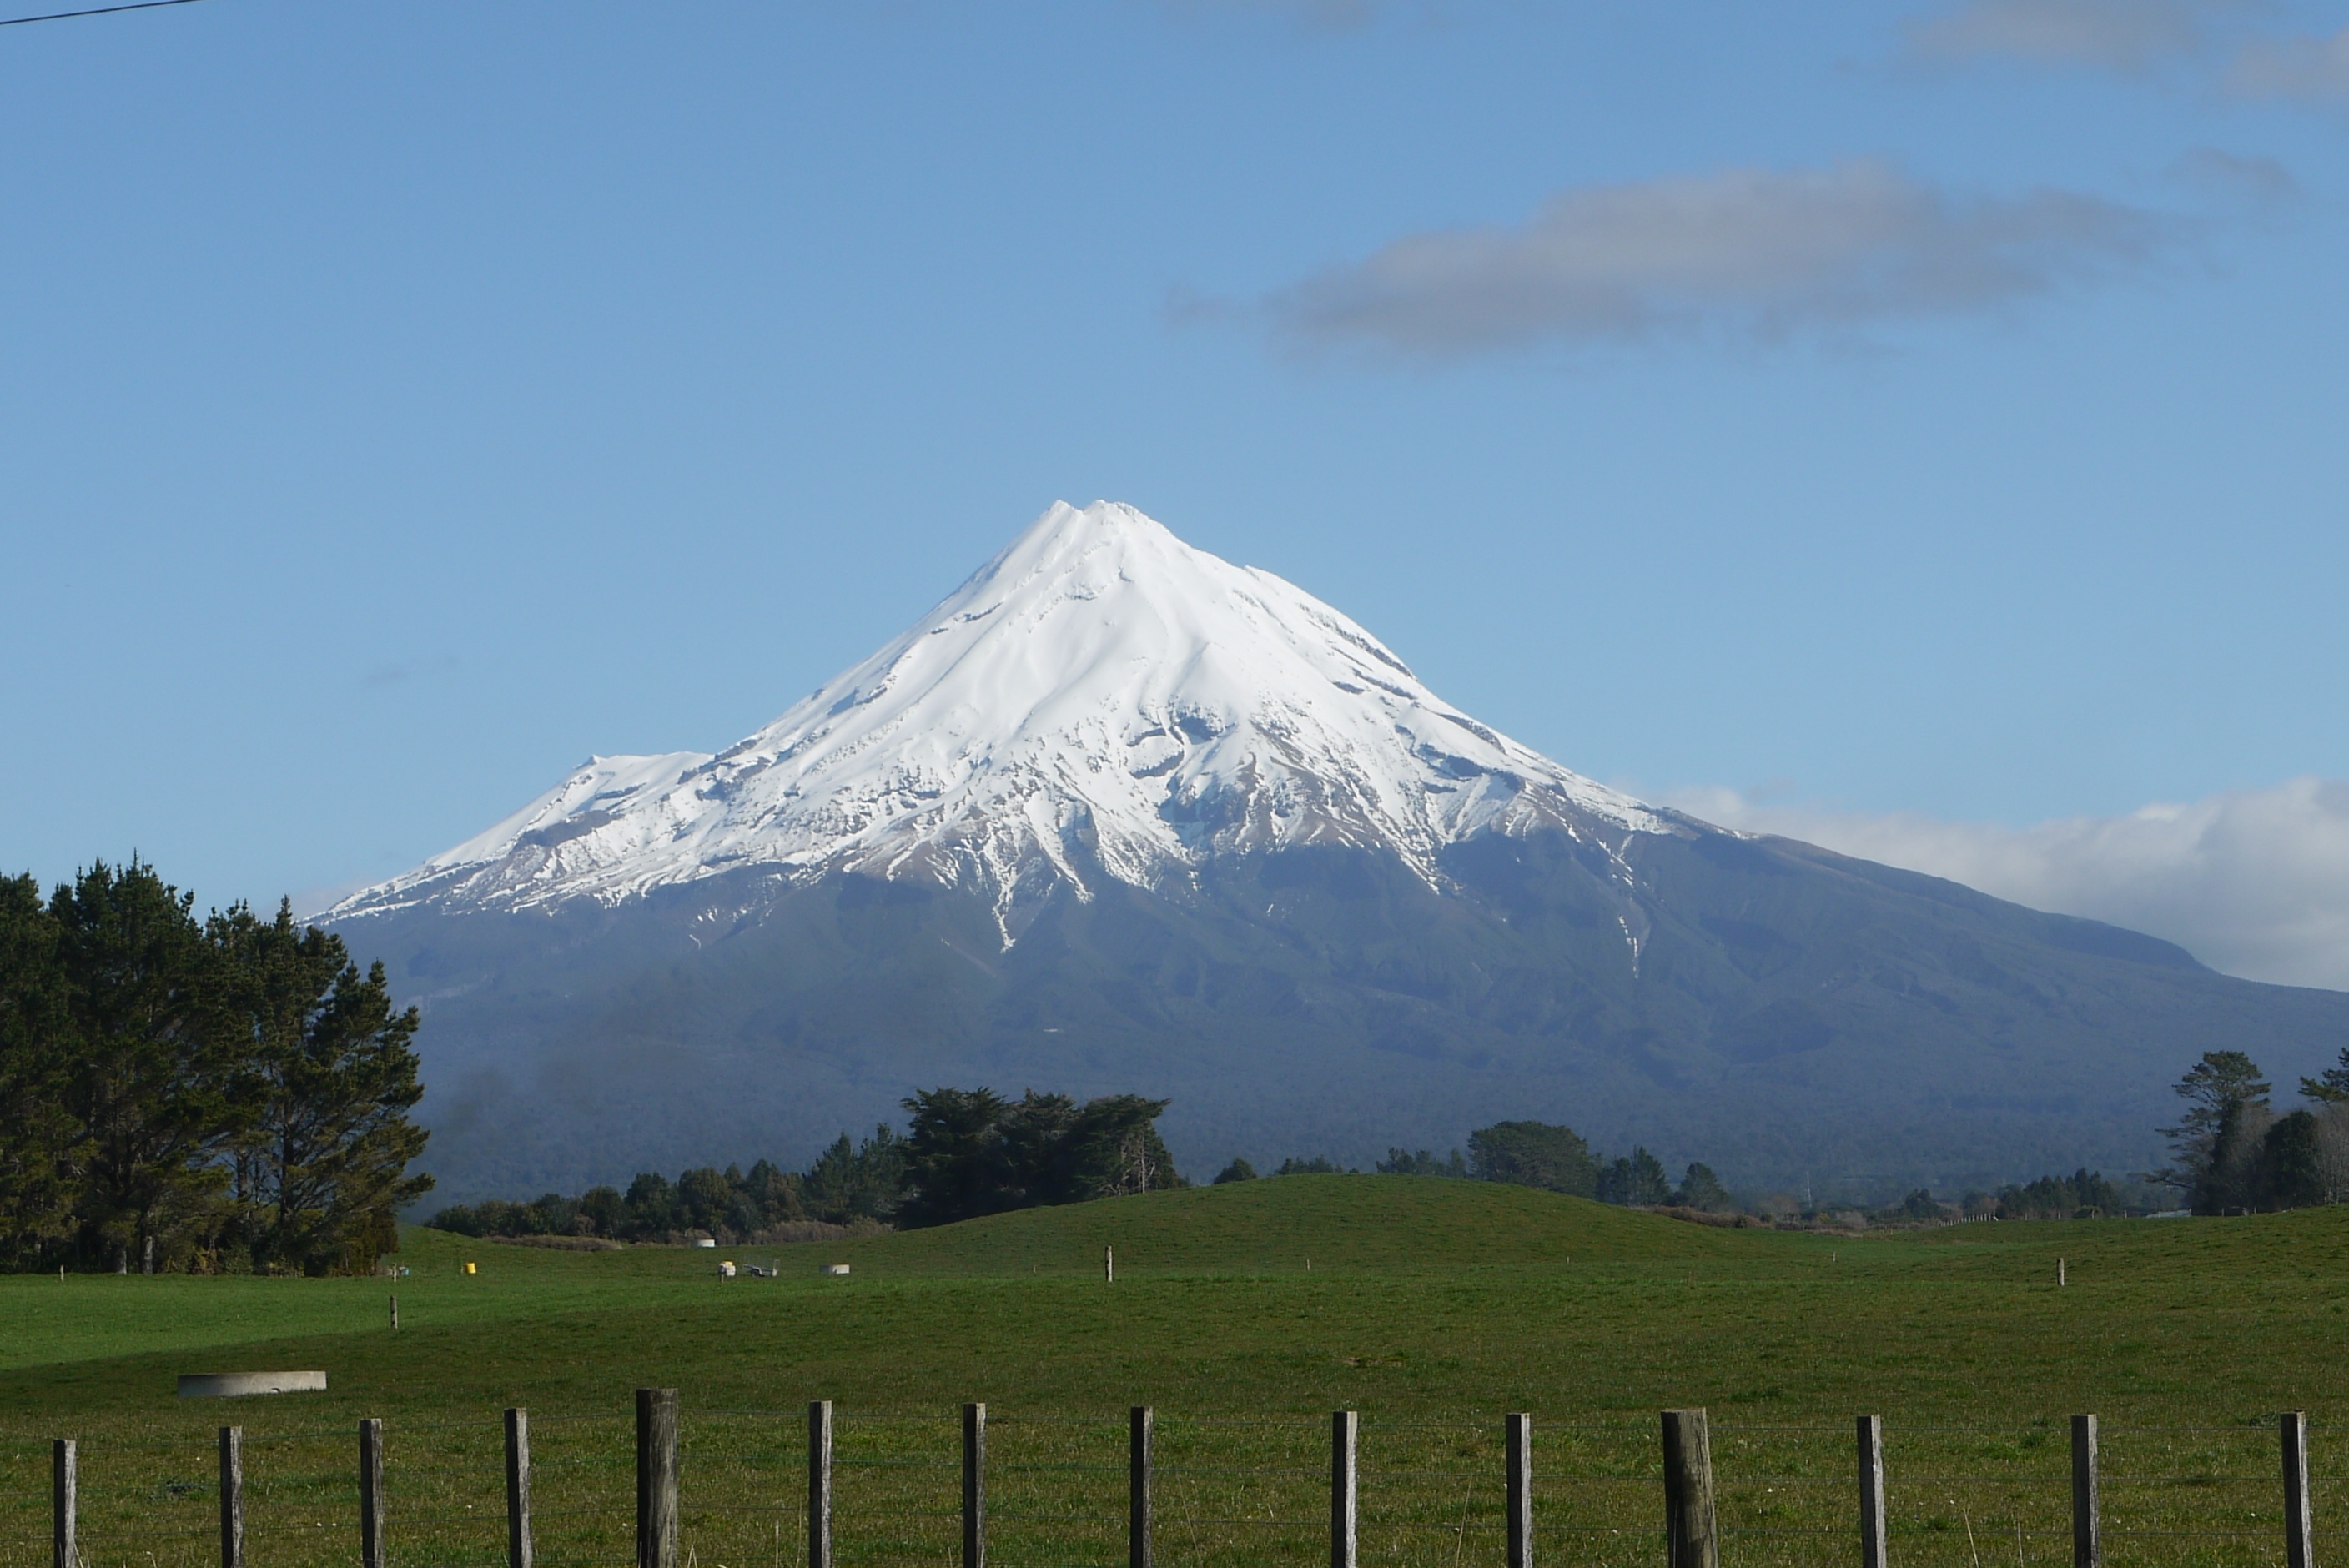
landscape, nature, mountain, snow, winter, sky, hiking, field, meadow, prairie, hill, peak, mountain range, travel, rural, pasture, volcano, blue, highland, ridge, plain, mt, alps, grassland, mount, new zealand, plateau, fell, zealand, ecosystem, volcanic, landform, stratovolcano, egmont, dormant, aotearoa, geographical feature, mountainous landforms, volcanic landform